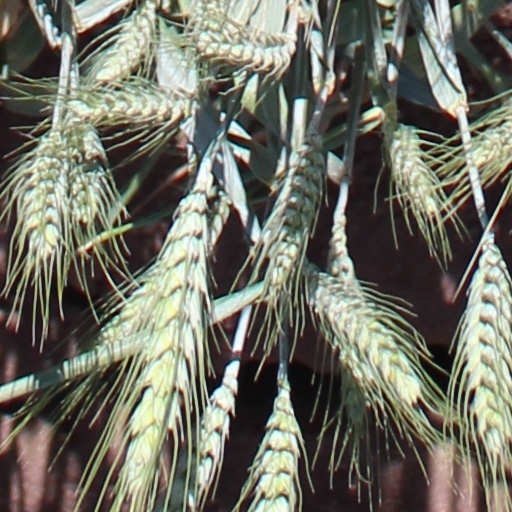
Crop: wheat